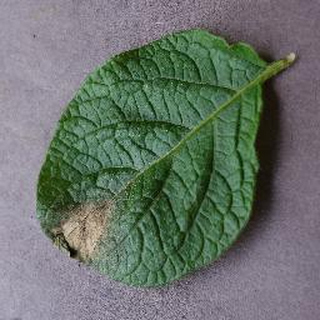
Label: potato_late_blight